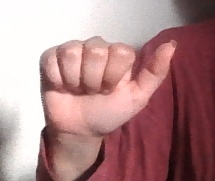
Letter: dhad